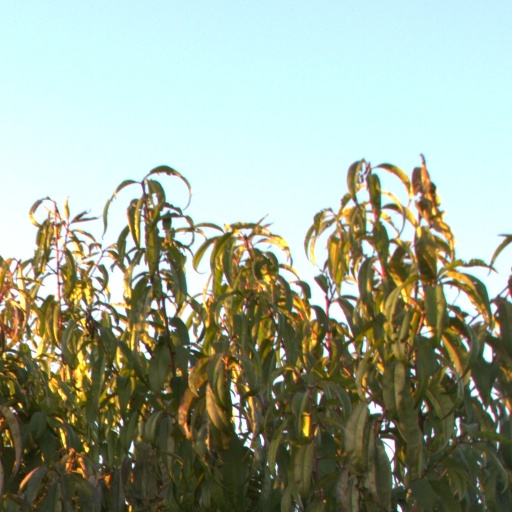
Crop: grape